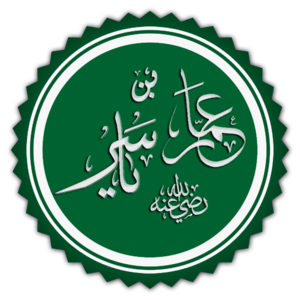
Ammar ibn Yasir était un compagnon du prophète de l'islam Mahomet et était déjà un de ses amis avant l'islam. Il est né en 570 durant l'année de l'éléphant et est le fils de Yasir ibn Amir et de Sumayyah bint Khayyat, tous deux originaires du Yémen avant de venir s'installer à La Mecque et esclaves des Banu Adi. Il fut parmi les premiers à se convertir à l'islam et à répandre la nouvelle religion dans les rues de La Mecque et fut donc torturé en conséquence, lui ainsi que sa famille, par Abu Jahl lorsque celui-ci fut désigné par les Quraychites pour aller punir les prédicateurs, et en particulier, les Banu Makhzoum. Il survécu à ces tortures mais ses parents furent assassinés devant lui afin de lui faire renier ses nouvelles convictions religieuses. Ses parents sont donc considérés comme les premiers martyrs de l'histoire.